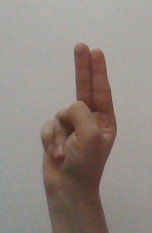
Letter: taa